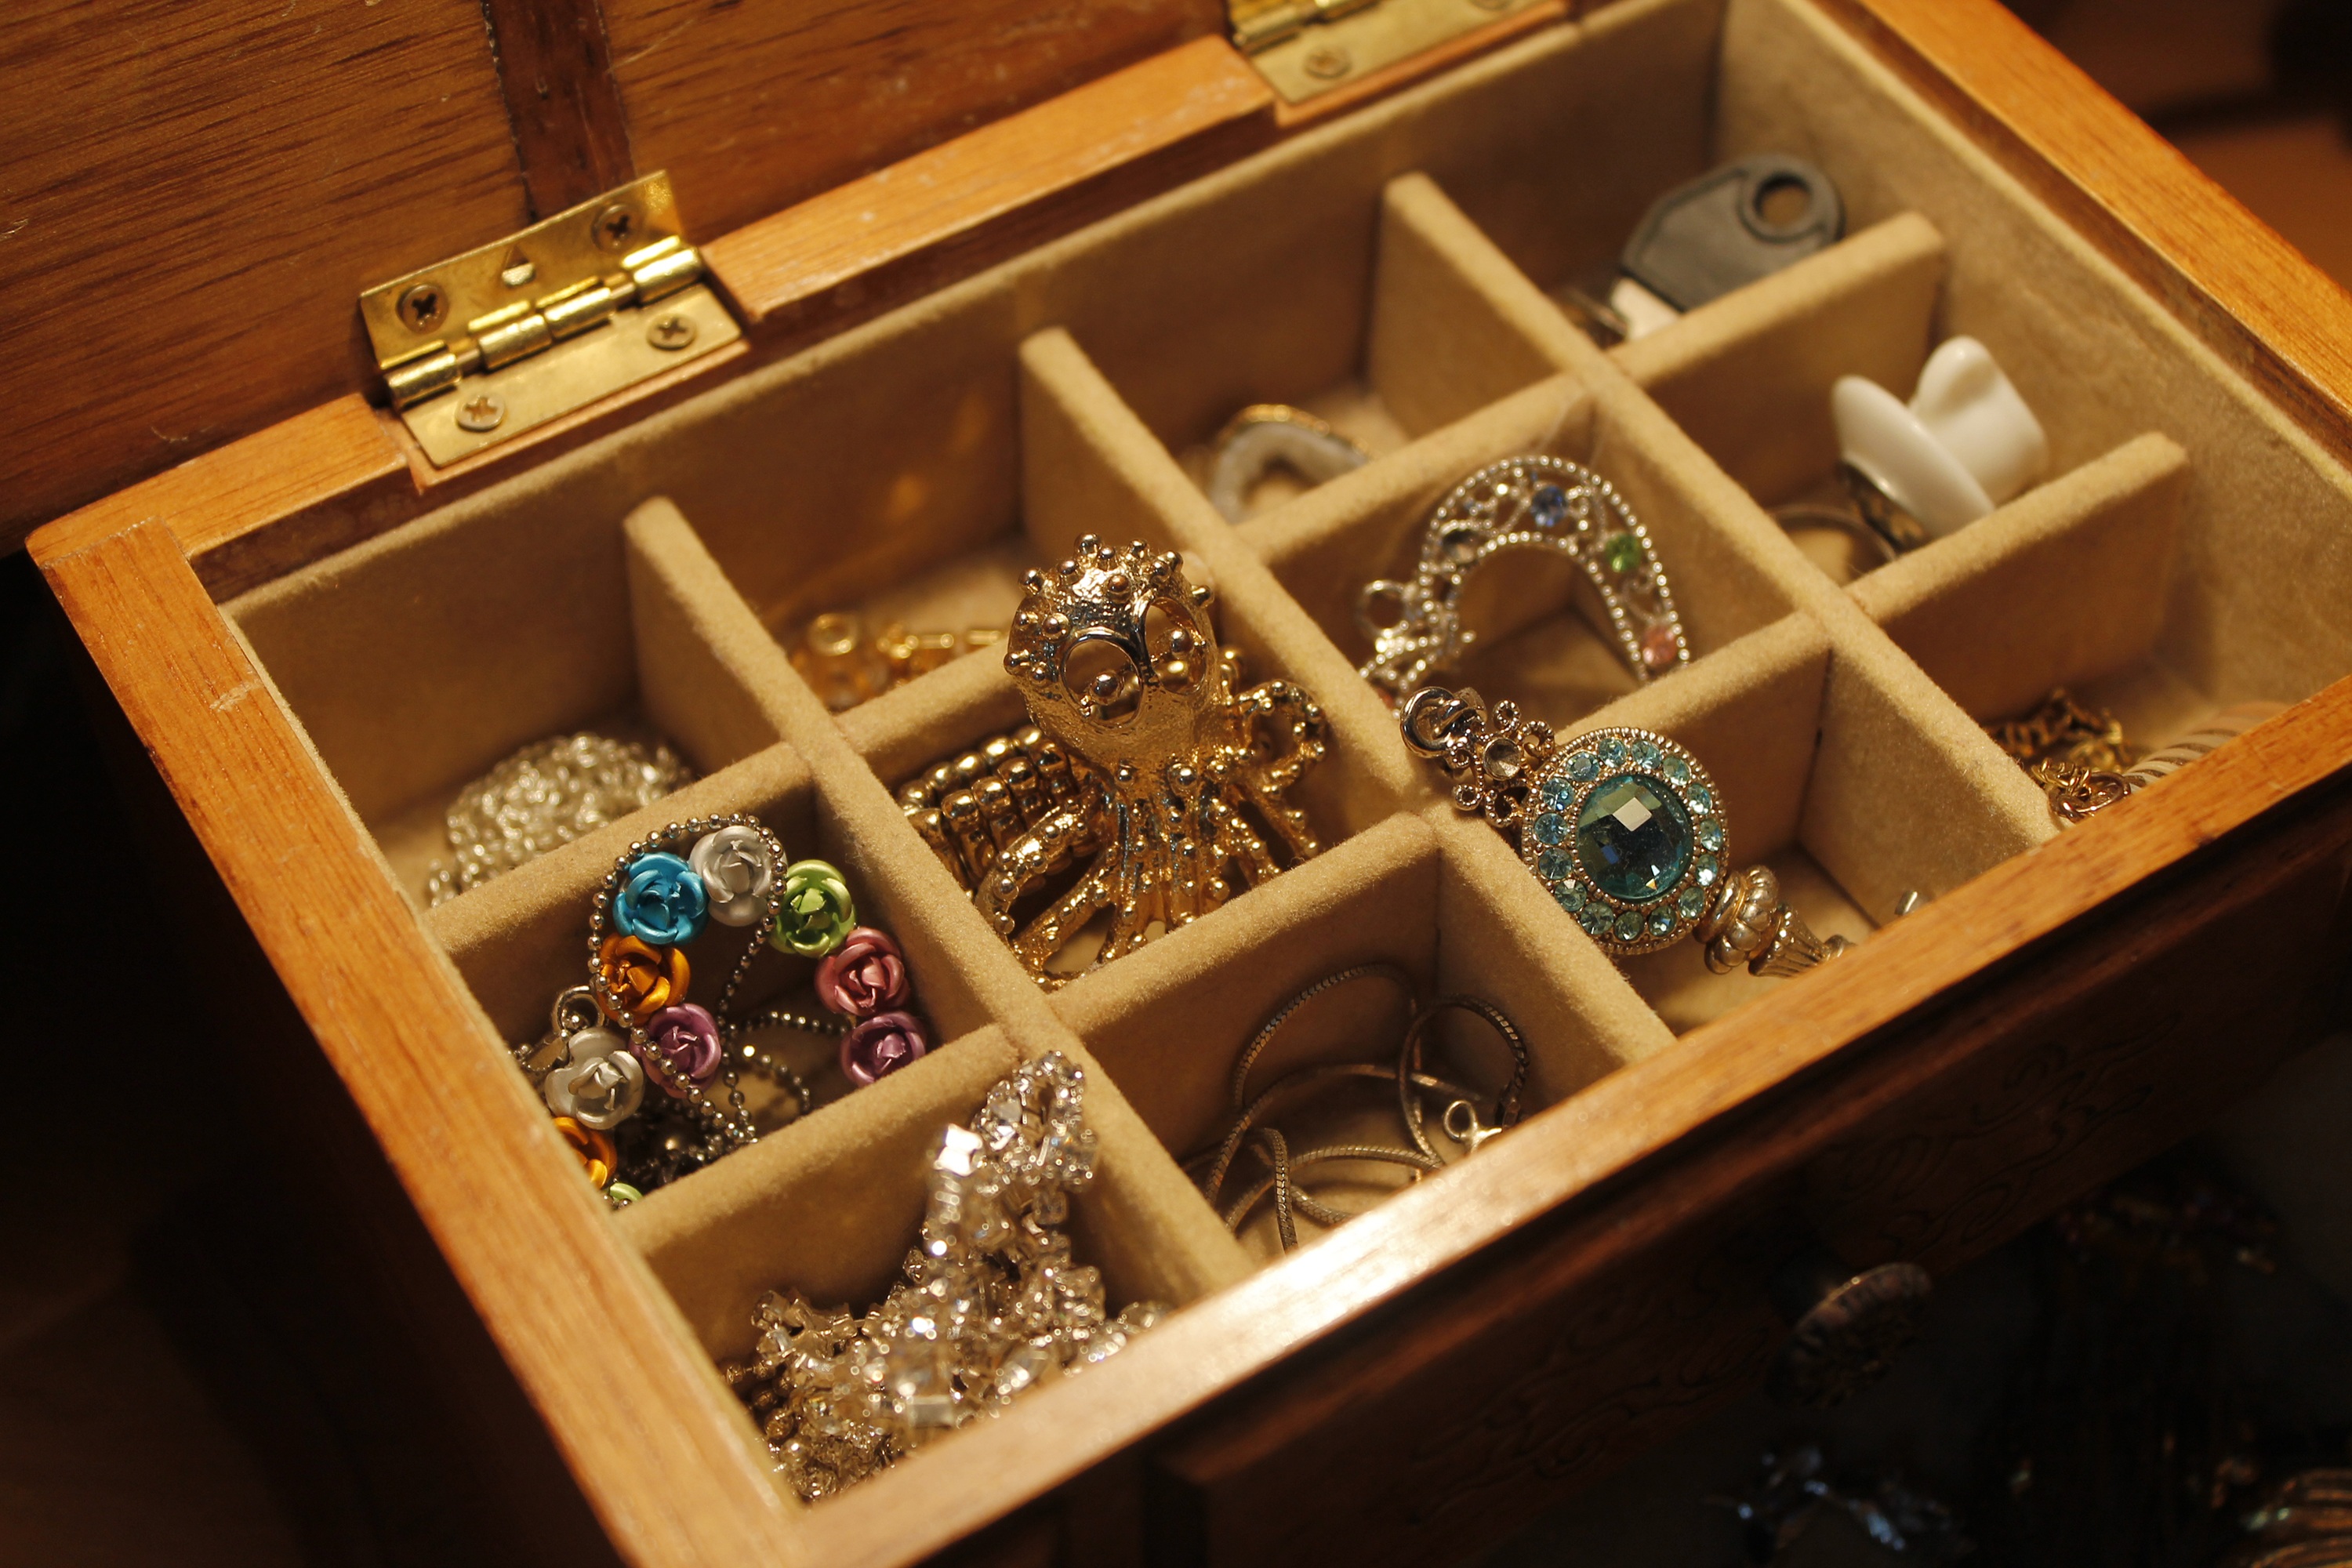
wood, ring, food, jewelry, necklace, bracelet, gold, jewels